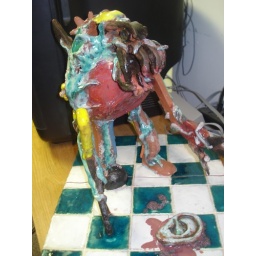
What lives under the kitchen sink 7